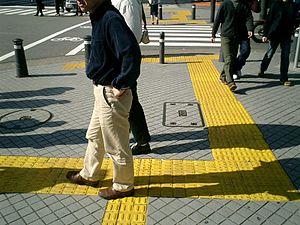
L'accessibilité aux personnes handicapées est la possibilité pour les personnes handicapées d'accéder à un lieu physique ou à des informations.